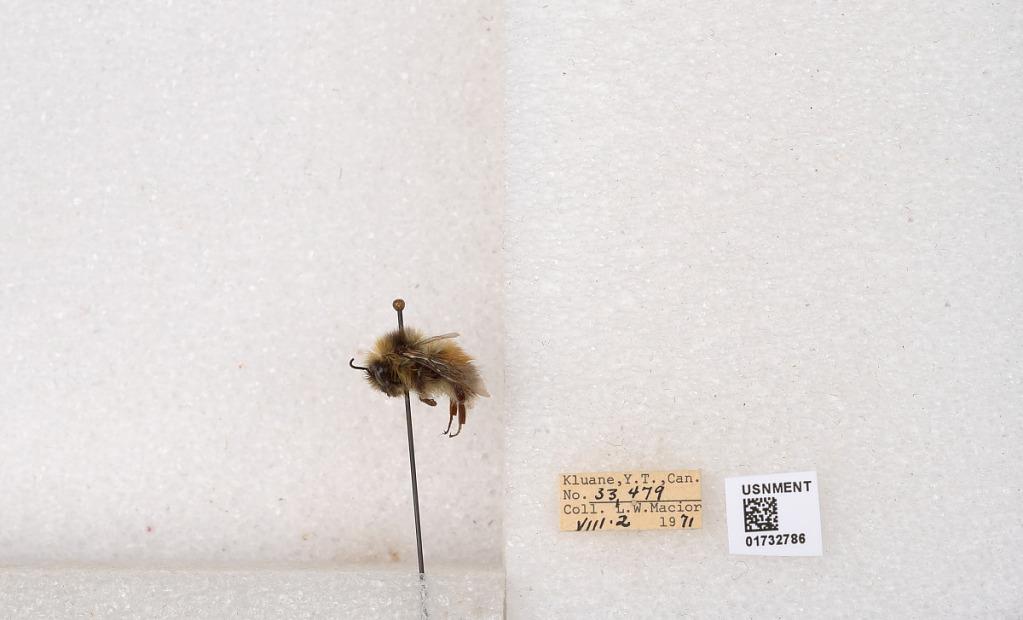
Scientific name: Bombus (Pyrobombus) sylvicola Kirby
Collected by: L. Macior
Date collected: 1971-8-2
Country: Canada
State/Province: Yukon Teritory
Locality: Kluane National Park and Reserve
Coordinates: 60.7493, -139.504